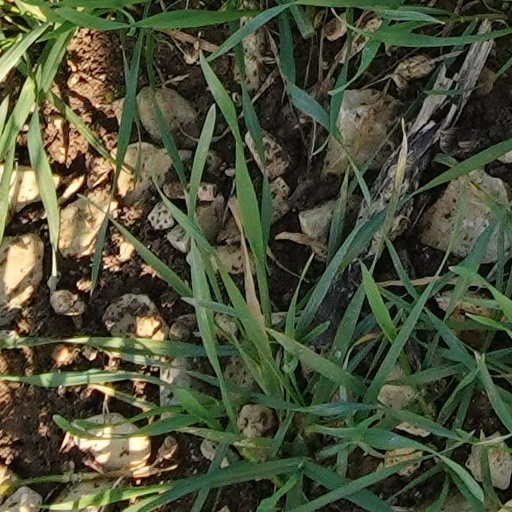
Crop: wheat